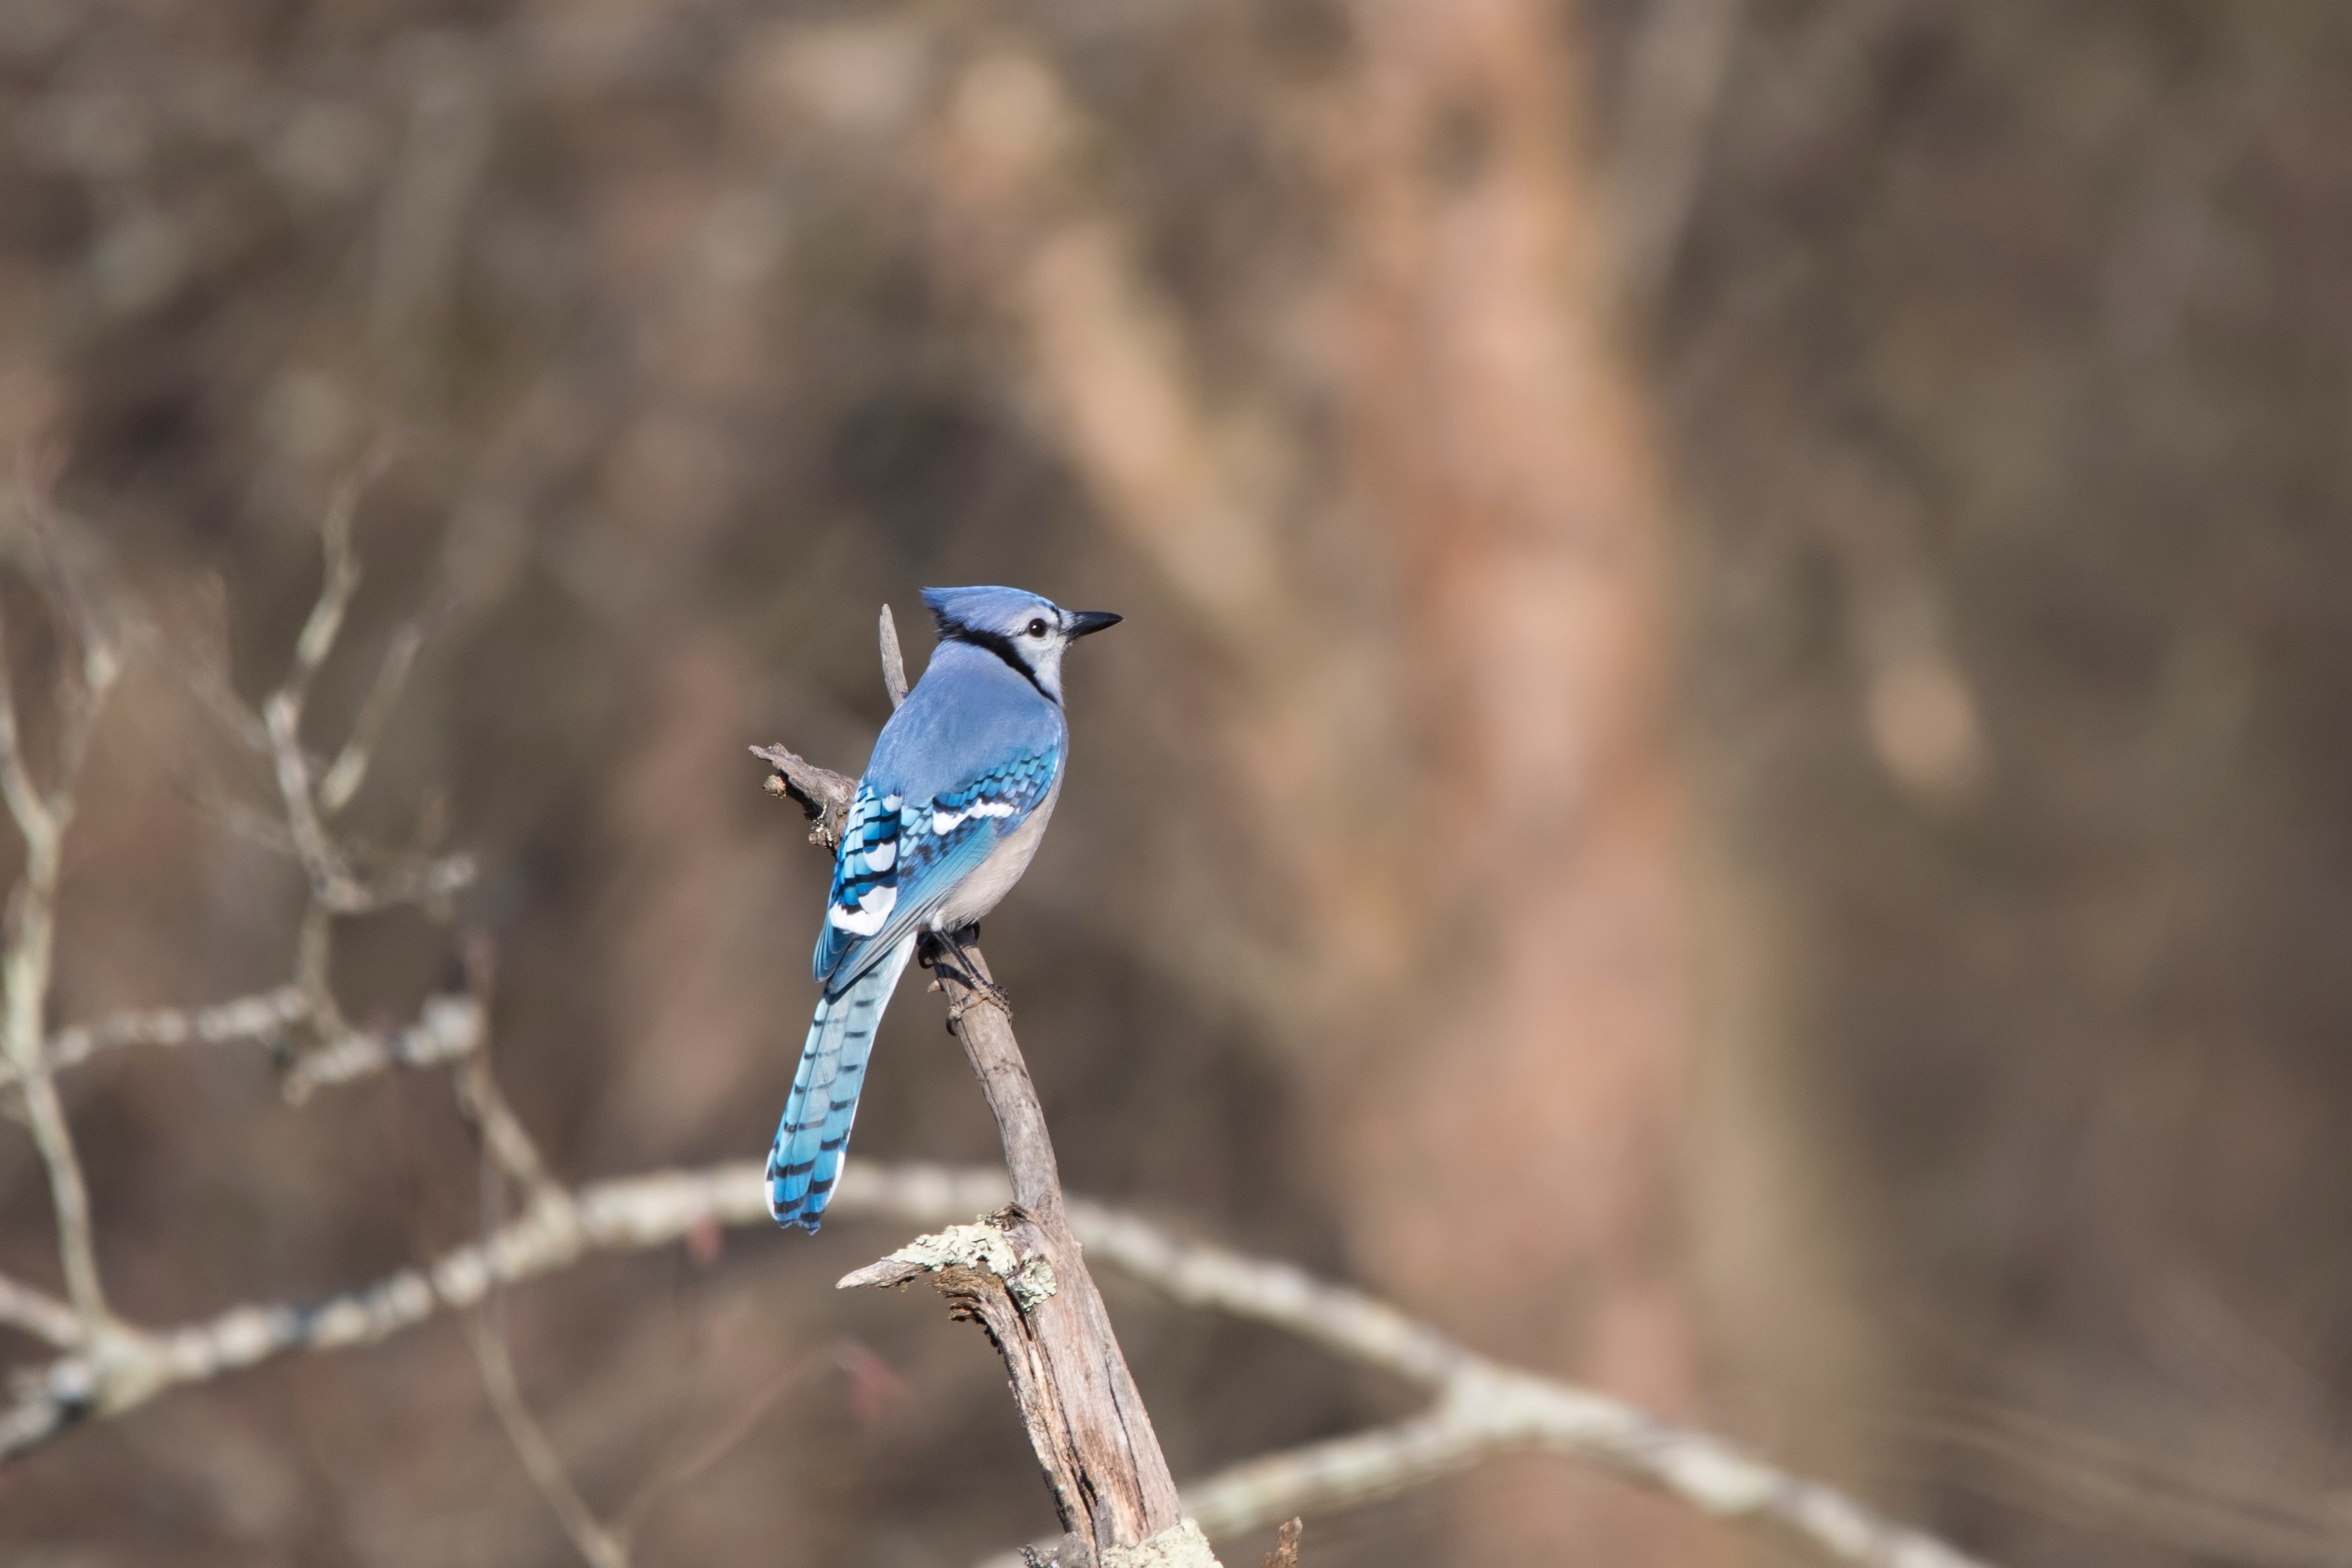
bird, mountain bluebird, beak, coraciiformes, wildlife, jay, perching bird, roller, twig, bluebird, old world flycatcher, branch, plant, tail, songbird